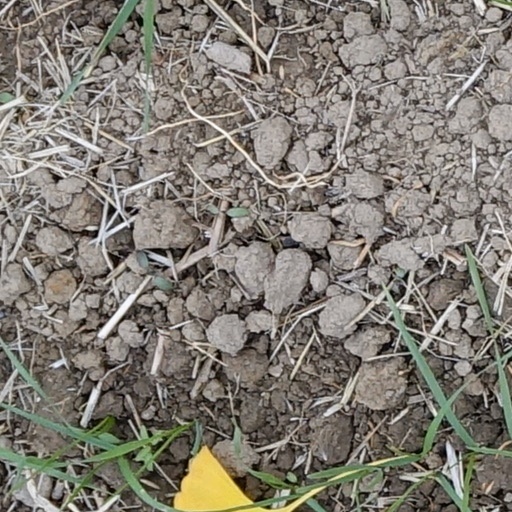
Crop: wheat